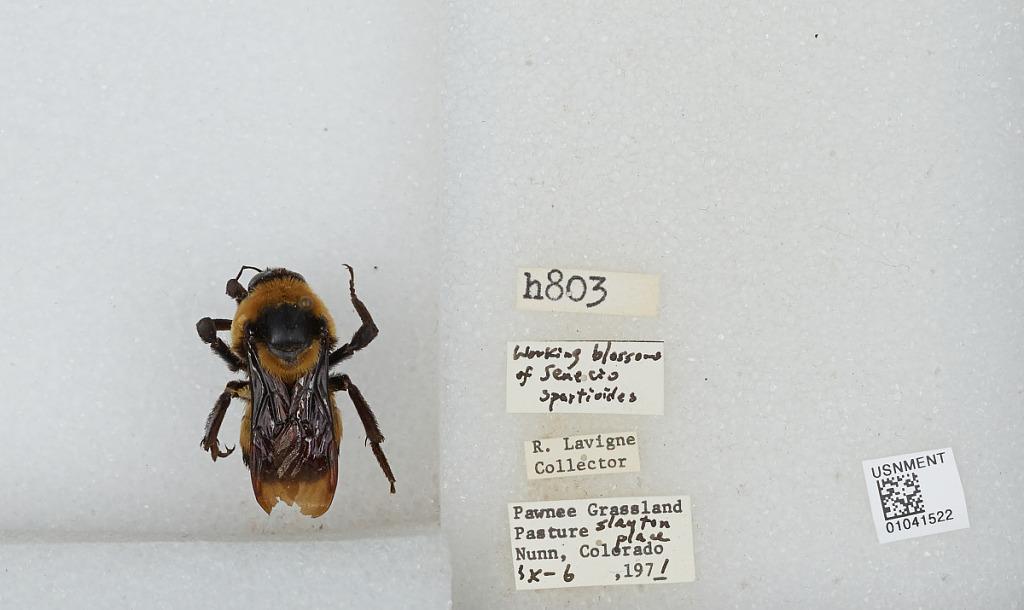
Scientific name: Bombus sp.
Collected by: R. Lavigne
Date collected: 1971-9-6
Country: United States
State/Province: Colorado
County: Weld
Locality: Nunn, Pawnee Grassland Pasture Slayton Place
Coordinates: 40.7036, -104.781